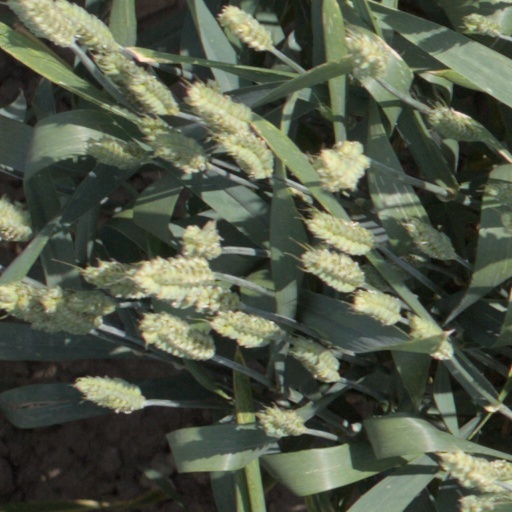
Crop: wheat